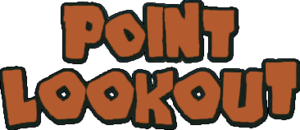
Fallout 3 est un jeu vidéo de rôles et d’action développé et publié par la société Bethesda Softworks. Il est le troisième opus de la série principale des Fallout. Sorti près de dix ans après Fallout 2, il marque la reprise de la licence par un nouveau studio, après la faillite d’Interplay et la dissolution de Black Isle Studios. Il en résulte deux changements majeurs : le jeu passe d’une 3D isométrique vue de dessus à une vraie 3D à la première personne, grâce au moteur de Oblivion, et se rapproche de la conception des jeux de Bethesda, plus orientés action, exploration et avec des quêtes moins complexes.